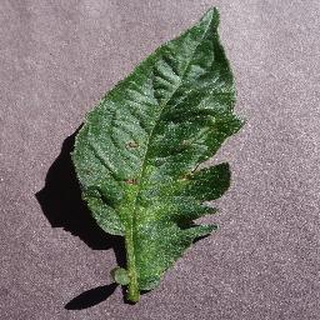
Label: tomato_early_blight